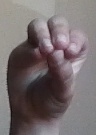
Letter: ha